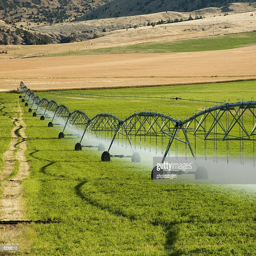
big irrigation system on a large field